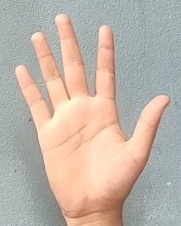
ASL sign: 5